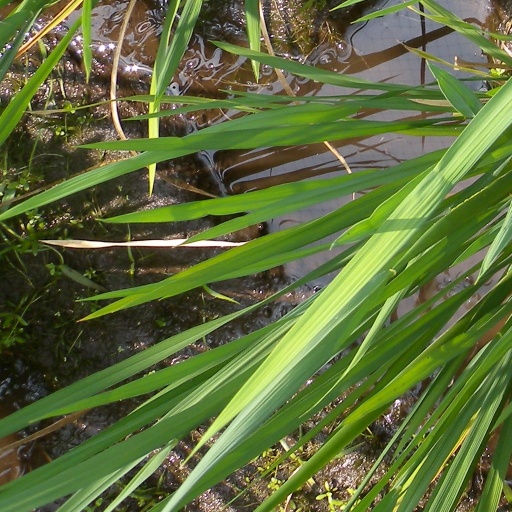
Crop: rice